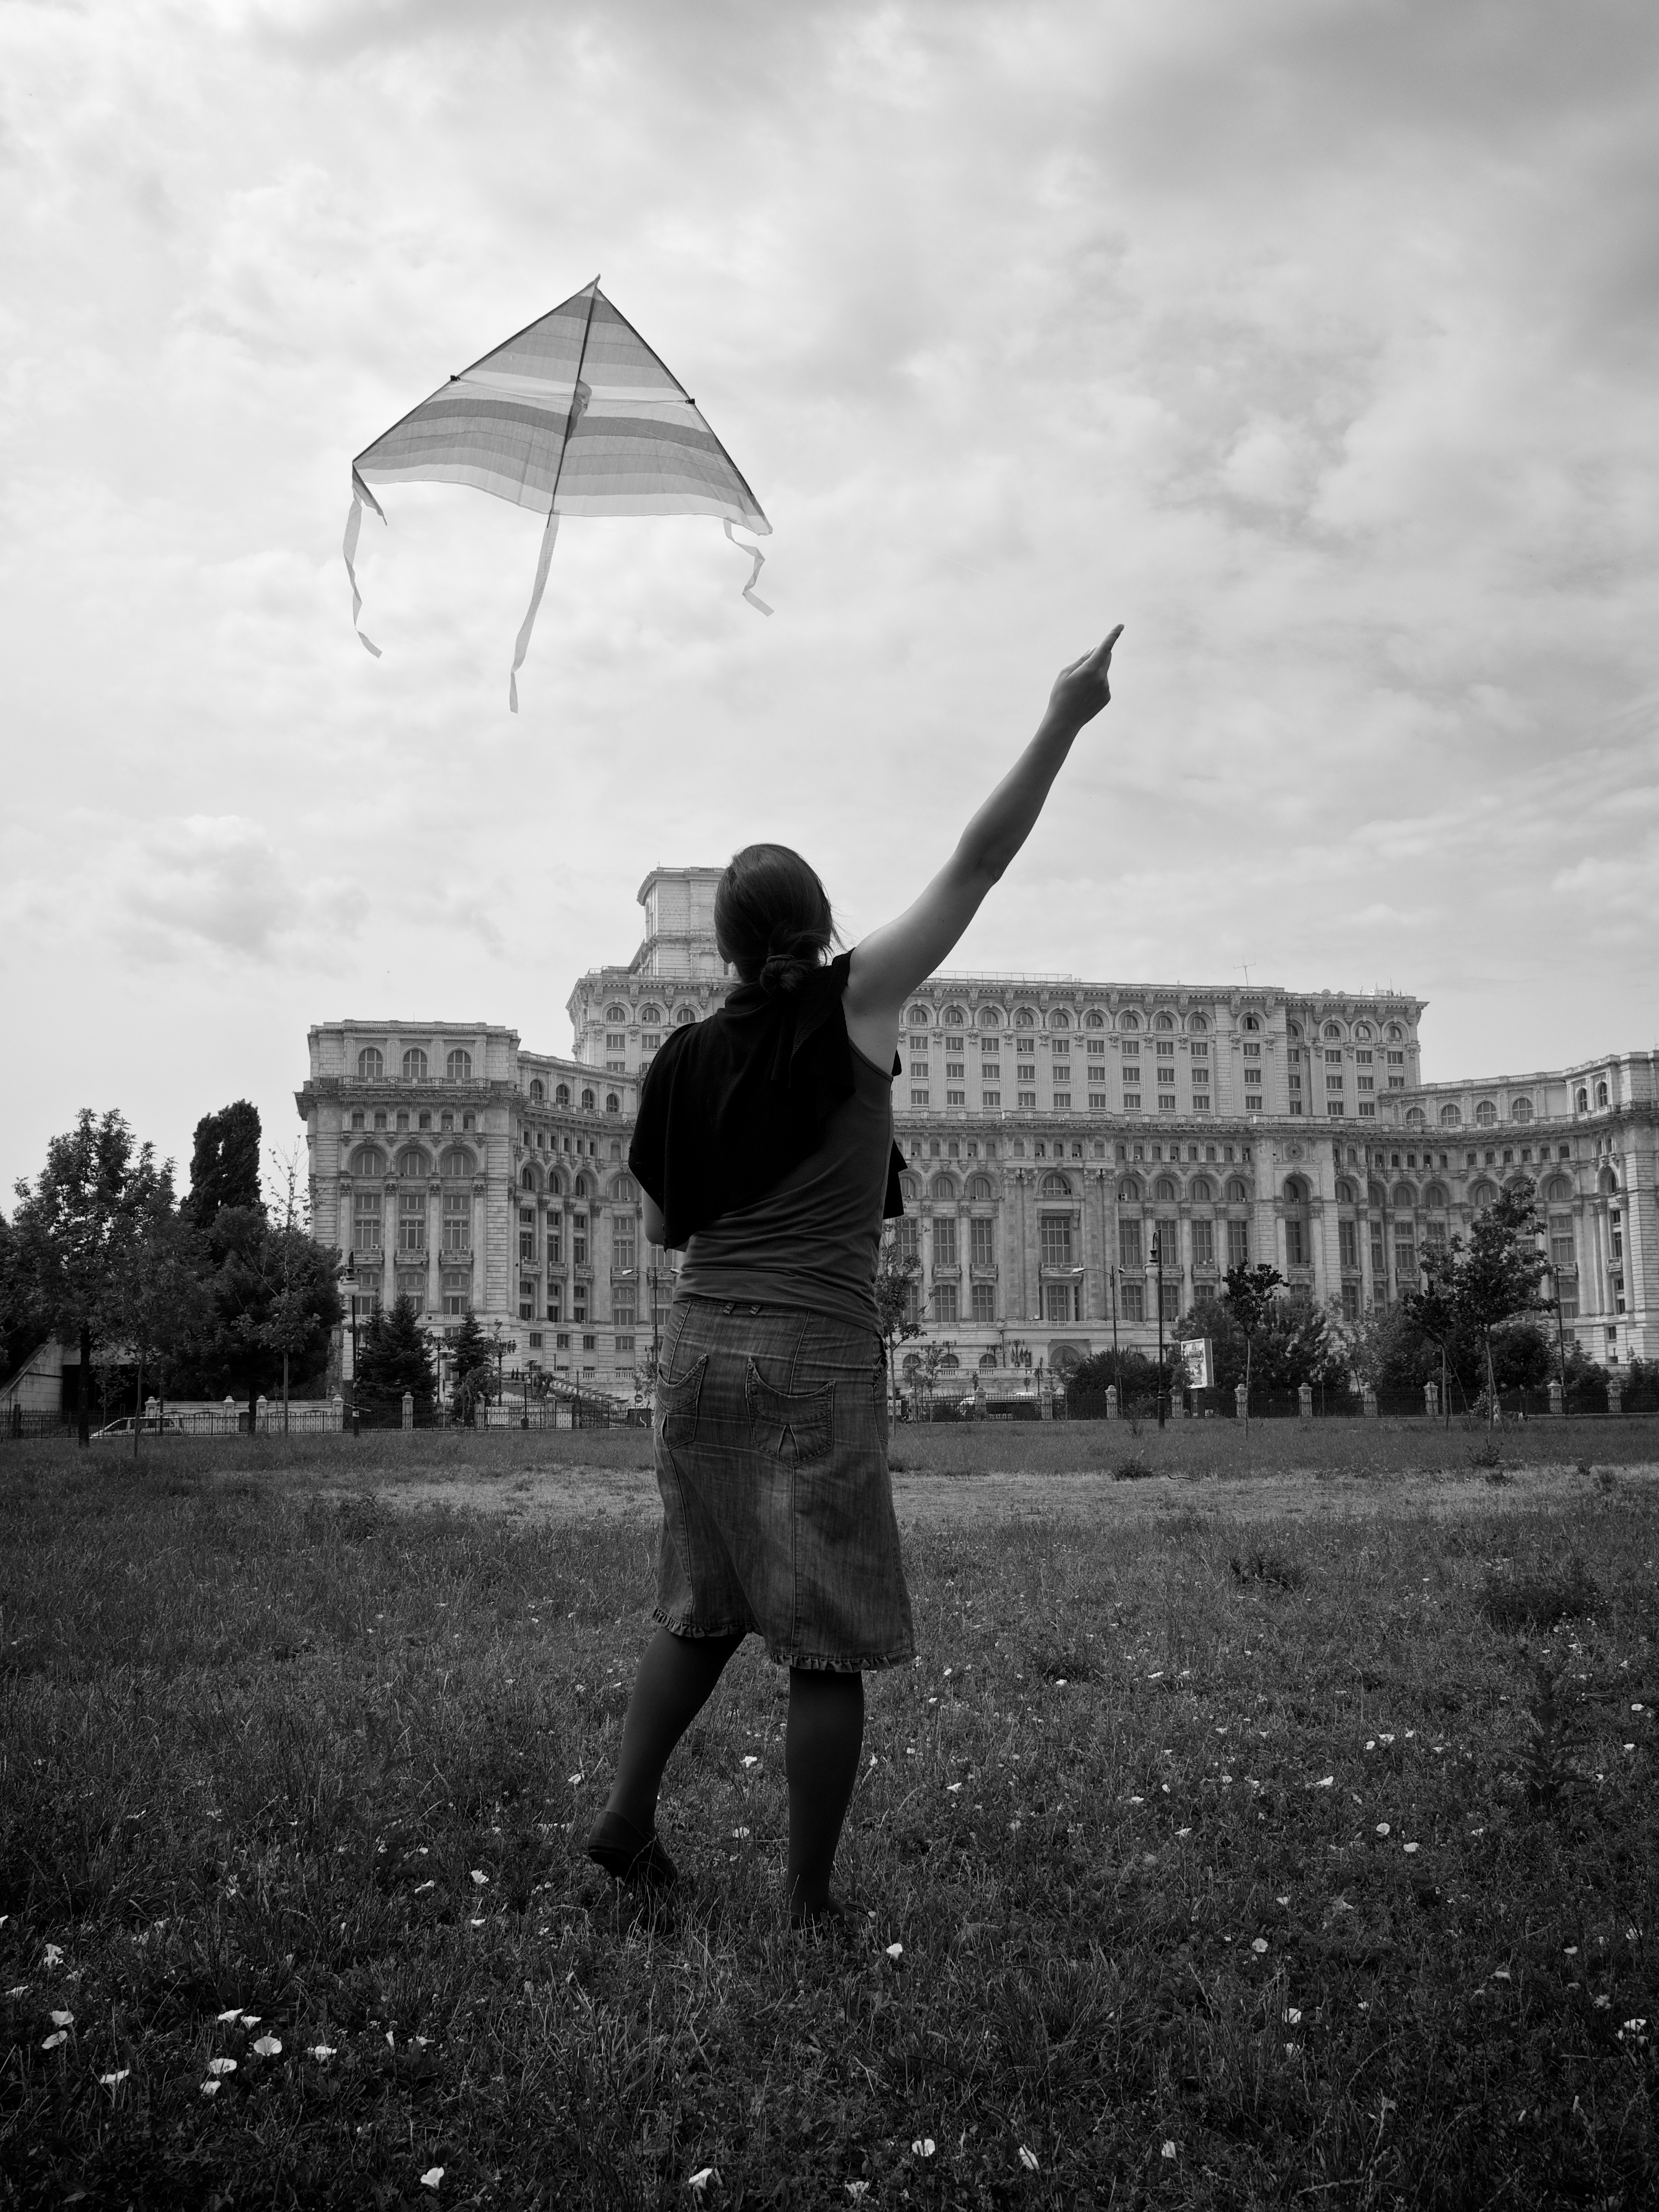
black and white, white, street, photography, ebook, training, black, monochrome, streetphotography, flickr, thomas, video, olympus, photograph, omd, fuji, leica, monochrom, leuthard, hcb, thomasleuthard, monochrome photography